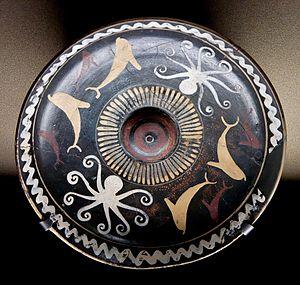
Dauphins et pieuvres. Phiale à décor superposé, vers 510-500 av. J.-C. Provenance